Brian Bigger

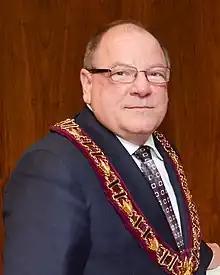
Bigger in 2014

Brian Bigger is a Canadian politician who served as the mayor of Greater Sudbury from 2014 to 2022. He was elected in the city's 2014 municipal election. Prior to serving as mayor, Bigger served as the first Auditor General for the city.